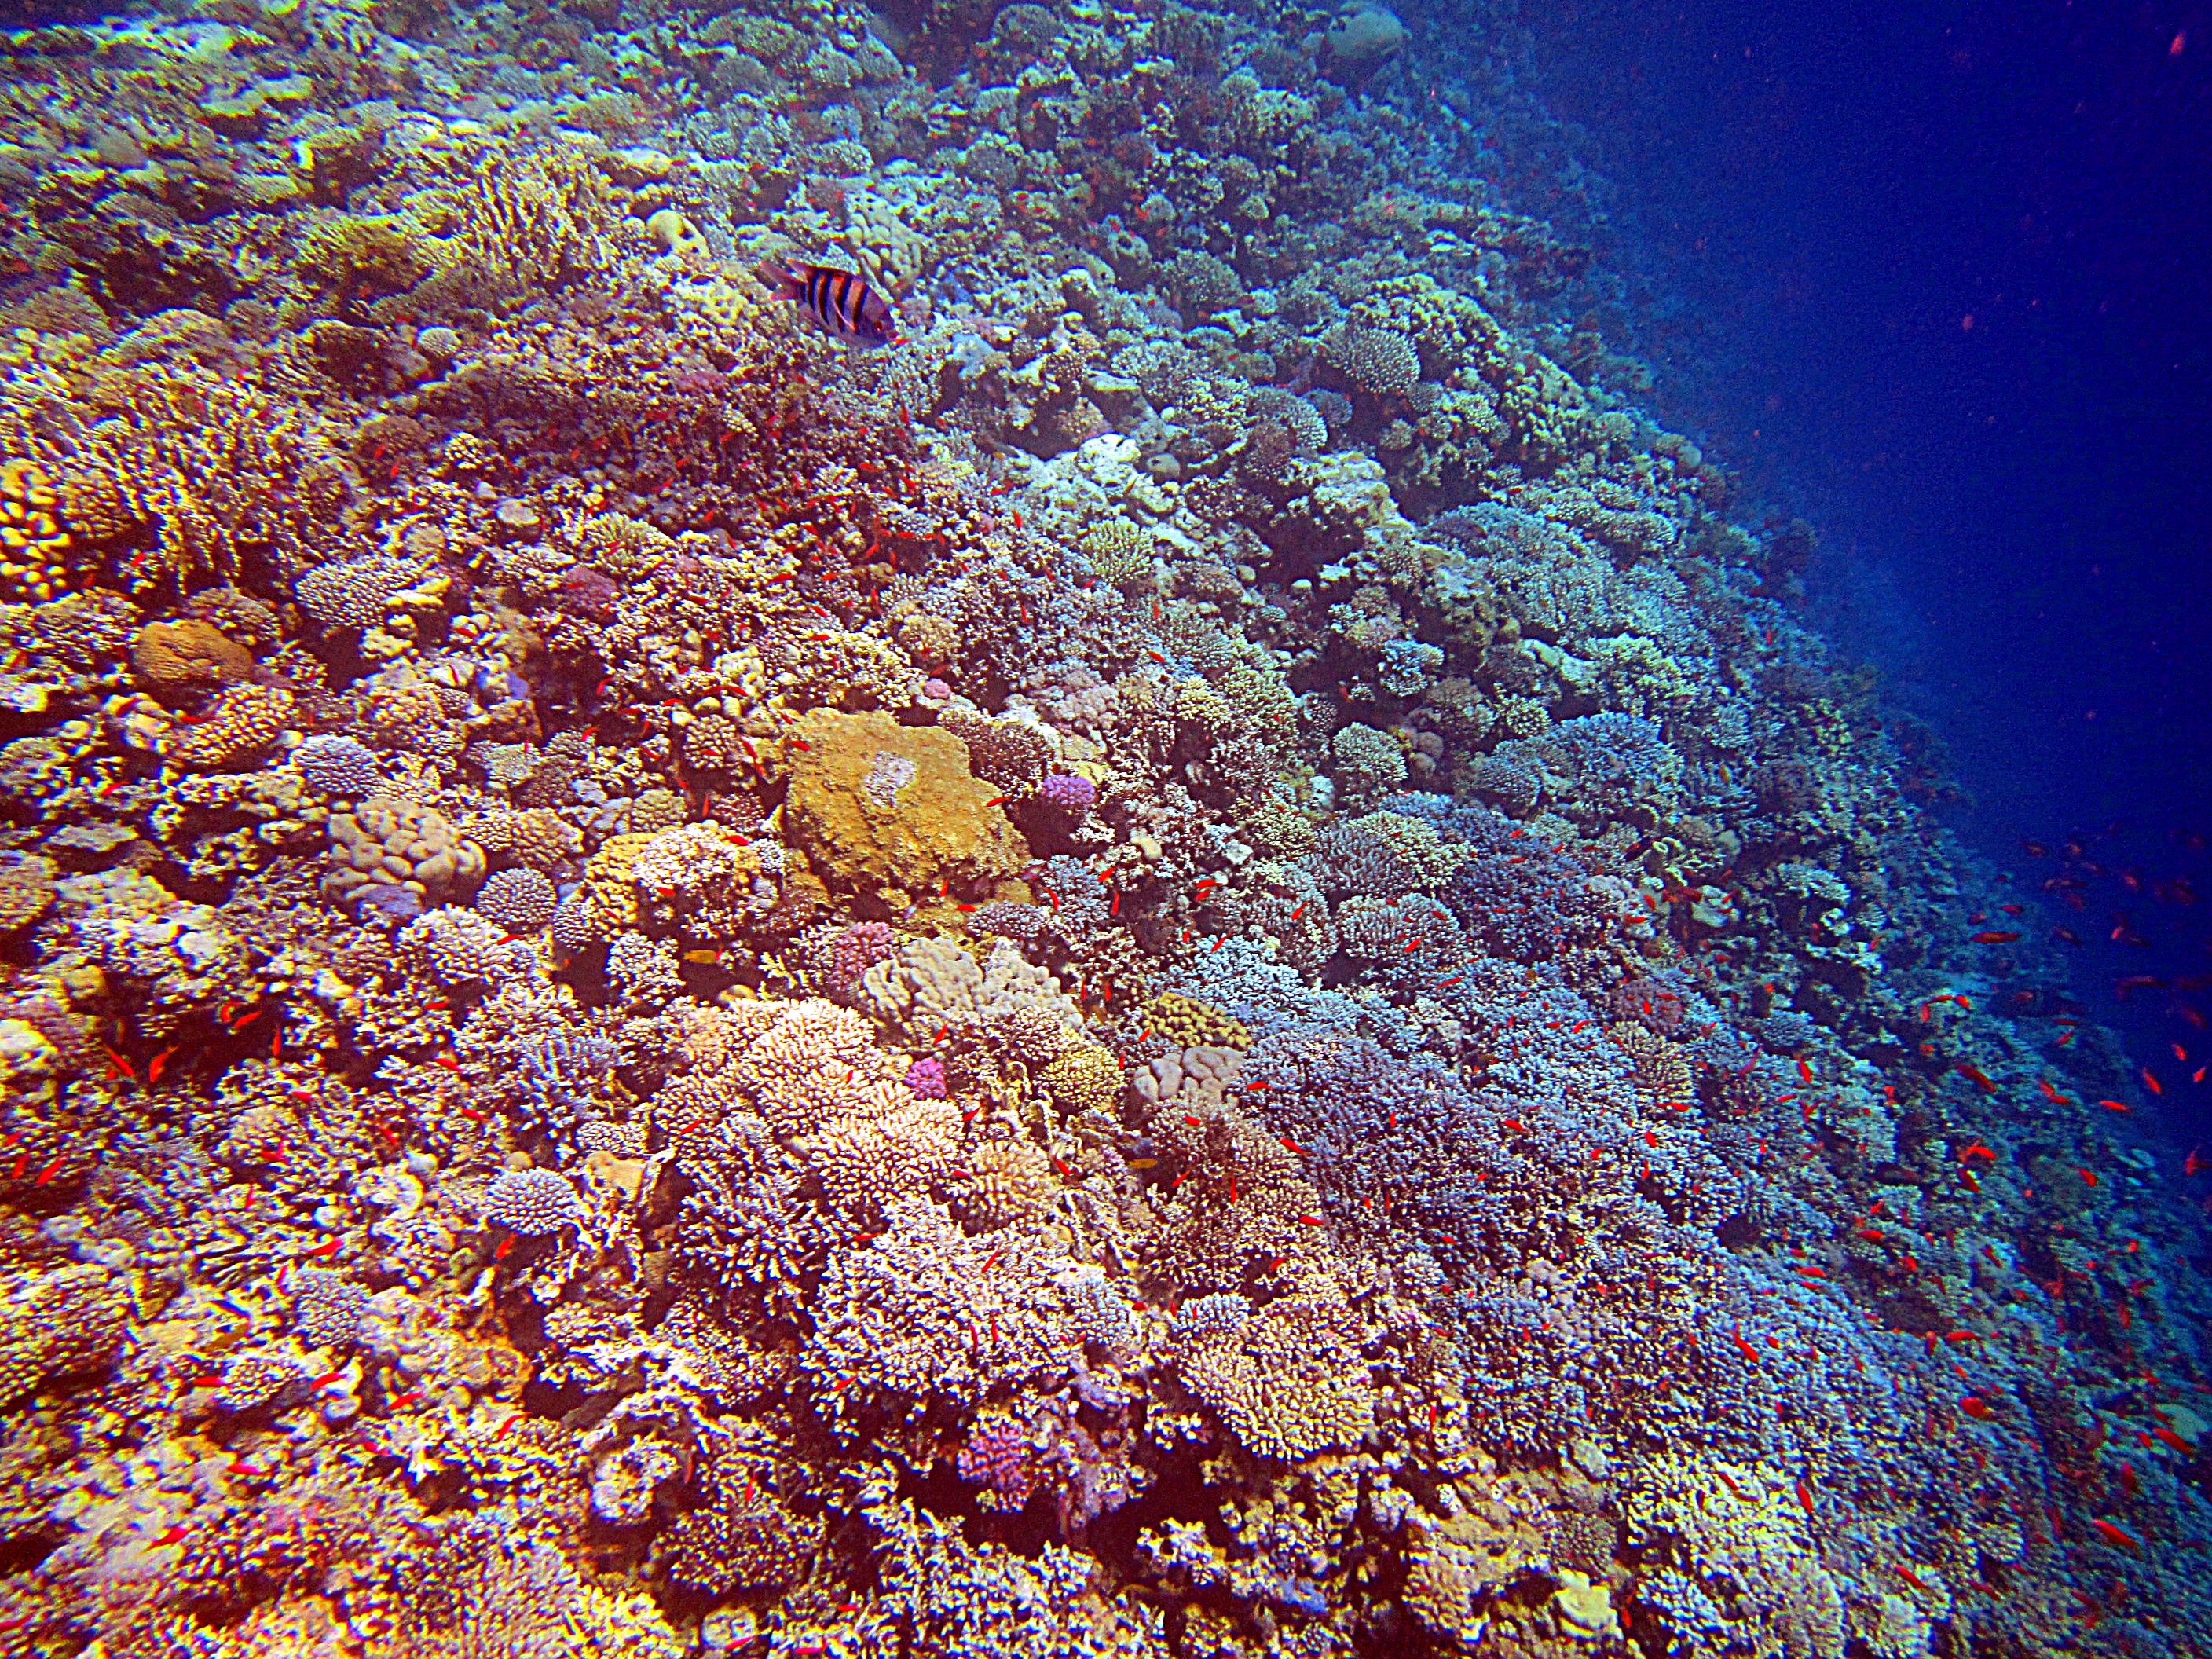
sea, diving, underwater, biology, colorful, coral, coral reef, invertebrate, reef, egypt, habitat, red sea, natural environment, marine biology, coral reef fish